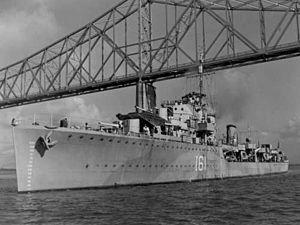
Le HMS Ilex est un destroyer de classe I construit pour la Royal Navy à la fin des années 1930.
La Classe I est un groupe de 9 destroyers de la Royal Navy lancée entre 1936 et 1937.